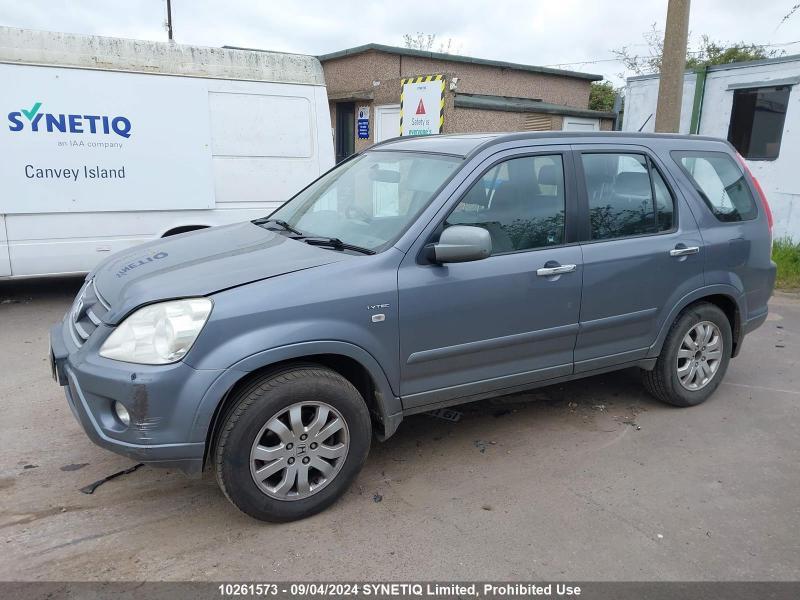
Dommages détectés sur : capot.
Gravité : mineur